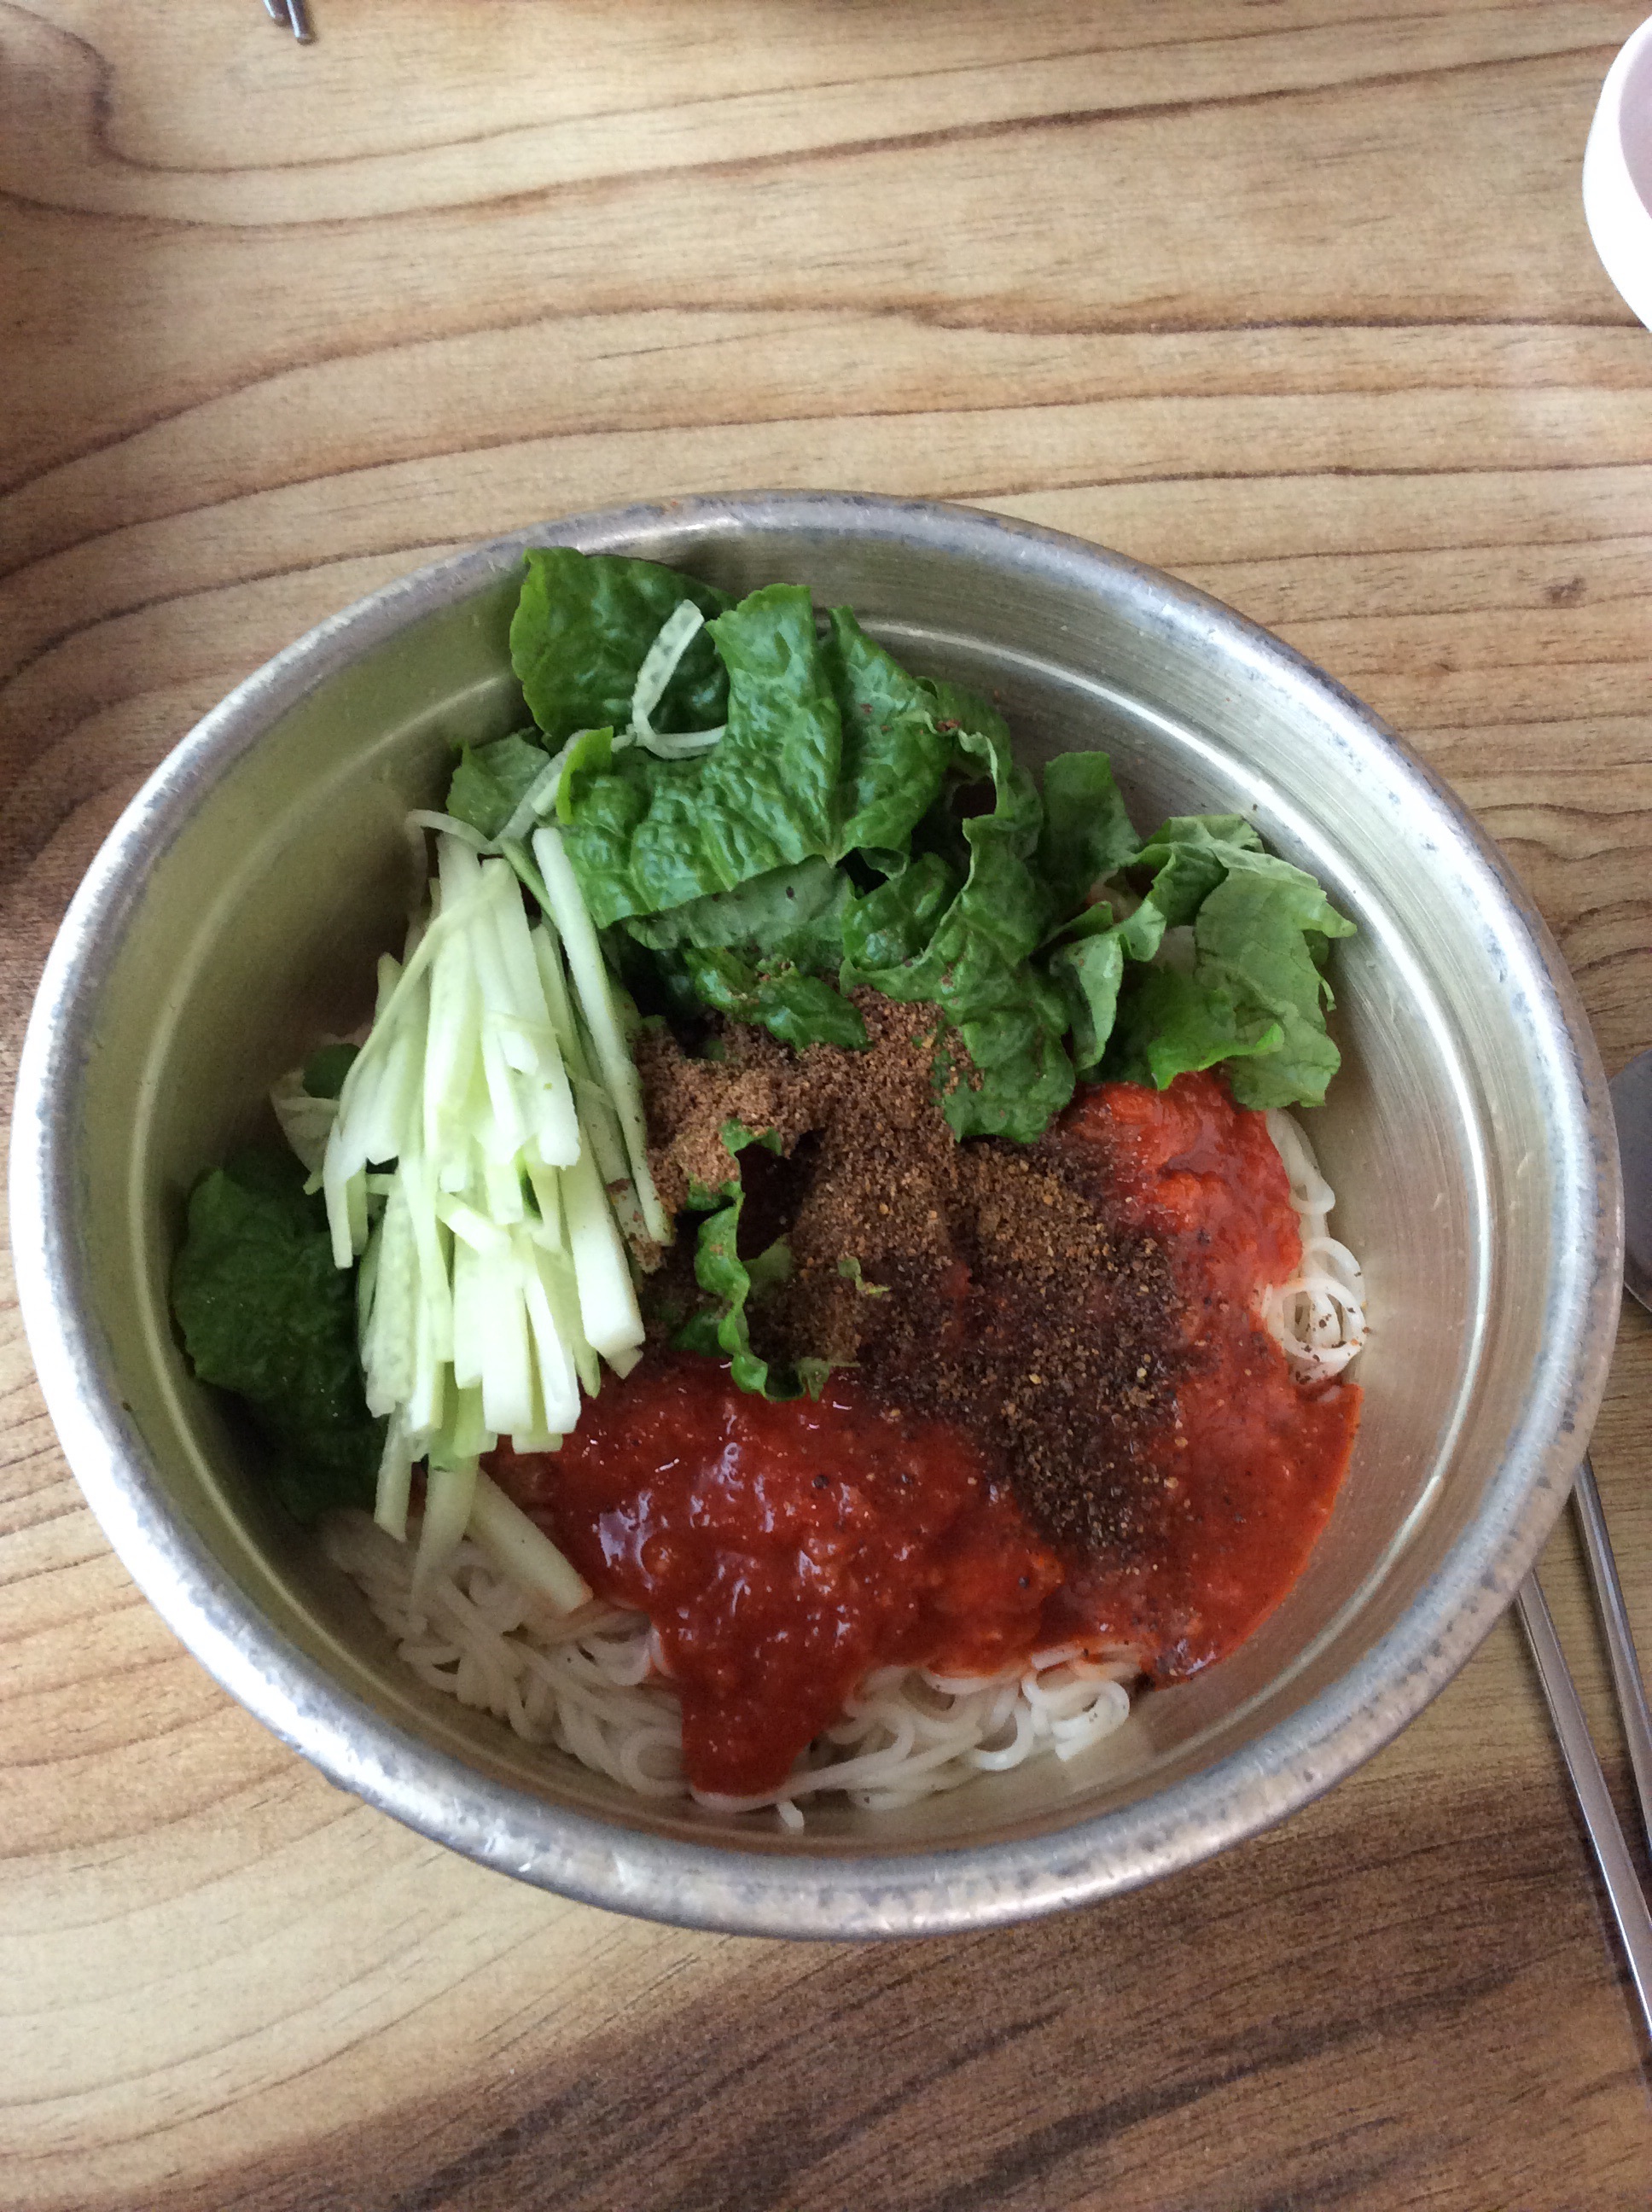
dish, meal, food, produce, vegetable, meat, lunch, cuisine, asian food, meatball, jeonju bibim noodles, bibim guksu, the amount naengbi noodles